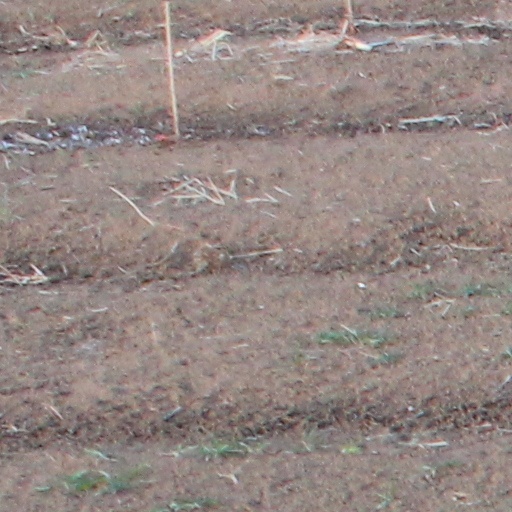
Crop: wheat